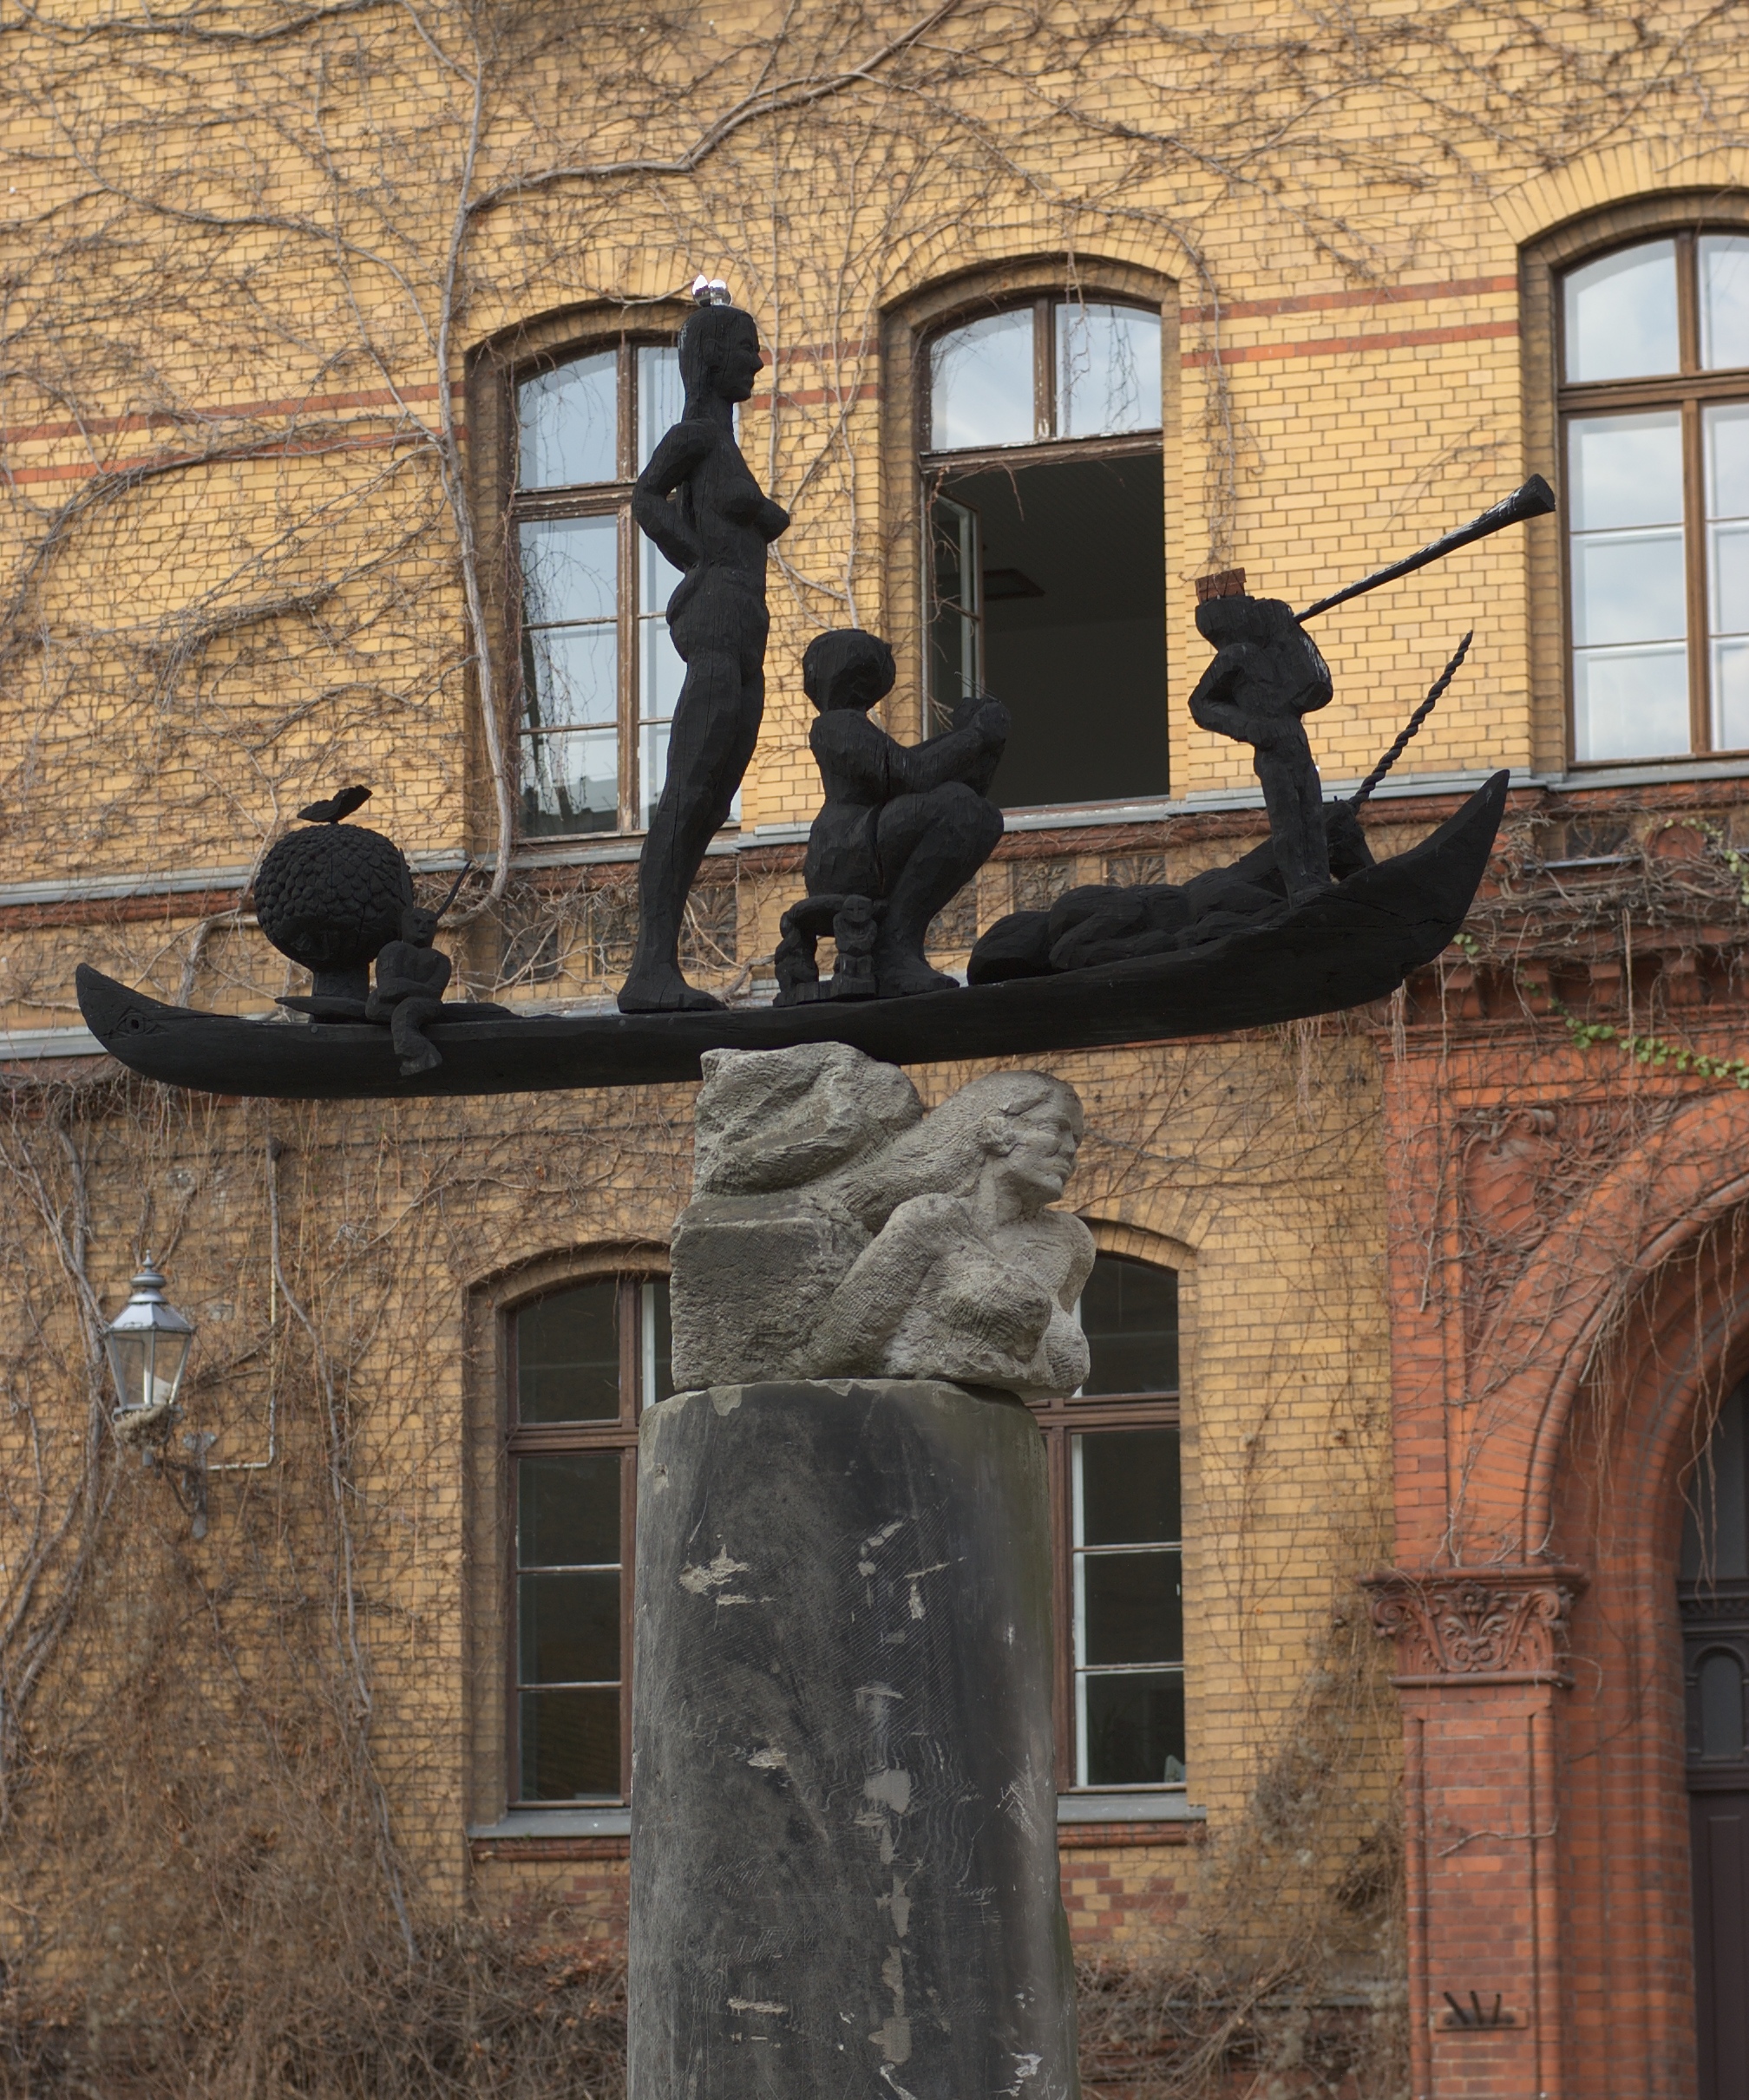
wood, house, window, home, wall, monument, statue, arch, sculpture, art, 2013, f14, rawtherapee, germany, deutschland, berlin, history, pentax, lenstagged, steffenzahn, guessedberlin, gwbsurfer321meins, k100d, justpentax, iamflickr, cosina, voigtlander, 58mm, nokton, 58mmf14, 58mm14, nokton58mmf14slii, 58mmf14nokton, cosinavoigtl nder, voigtl ndernokton58mmf14, ancient history